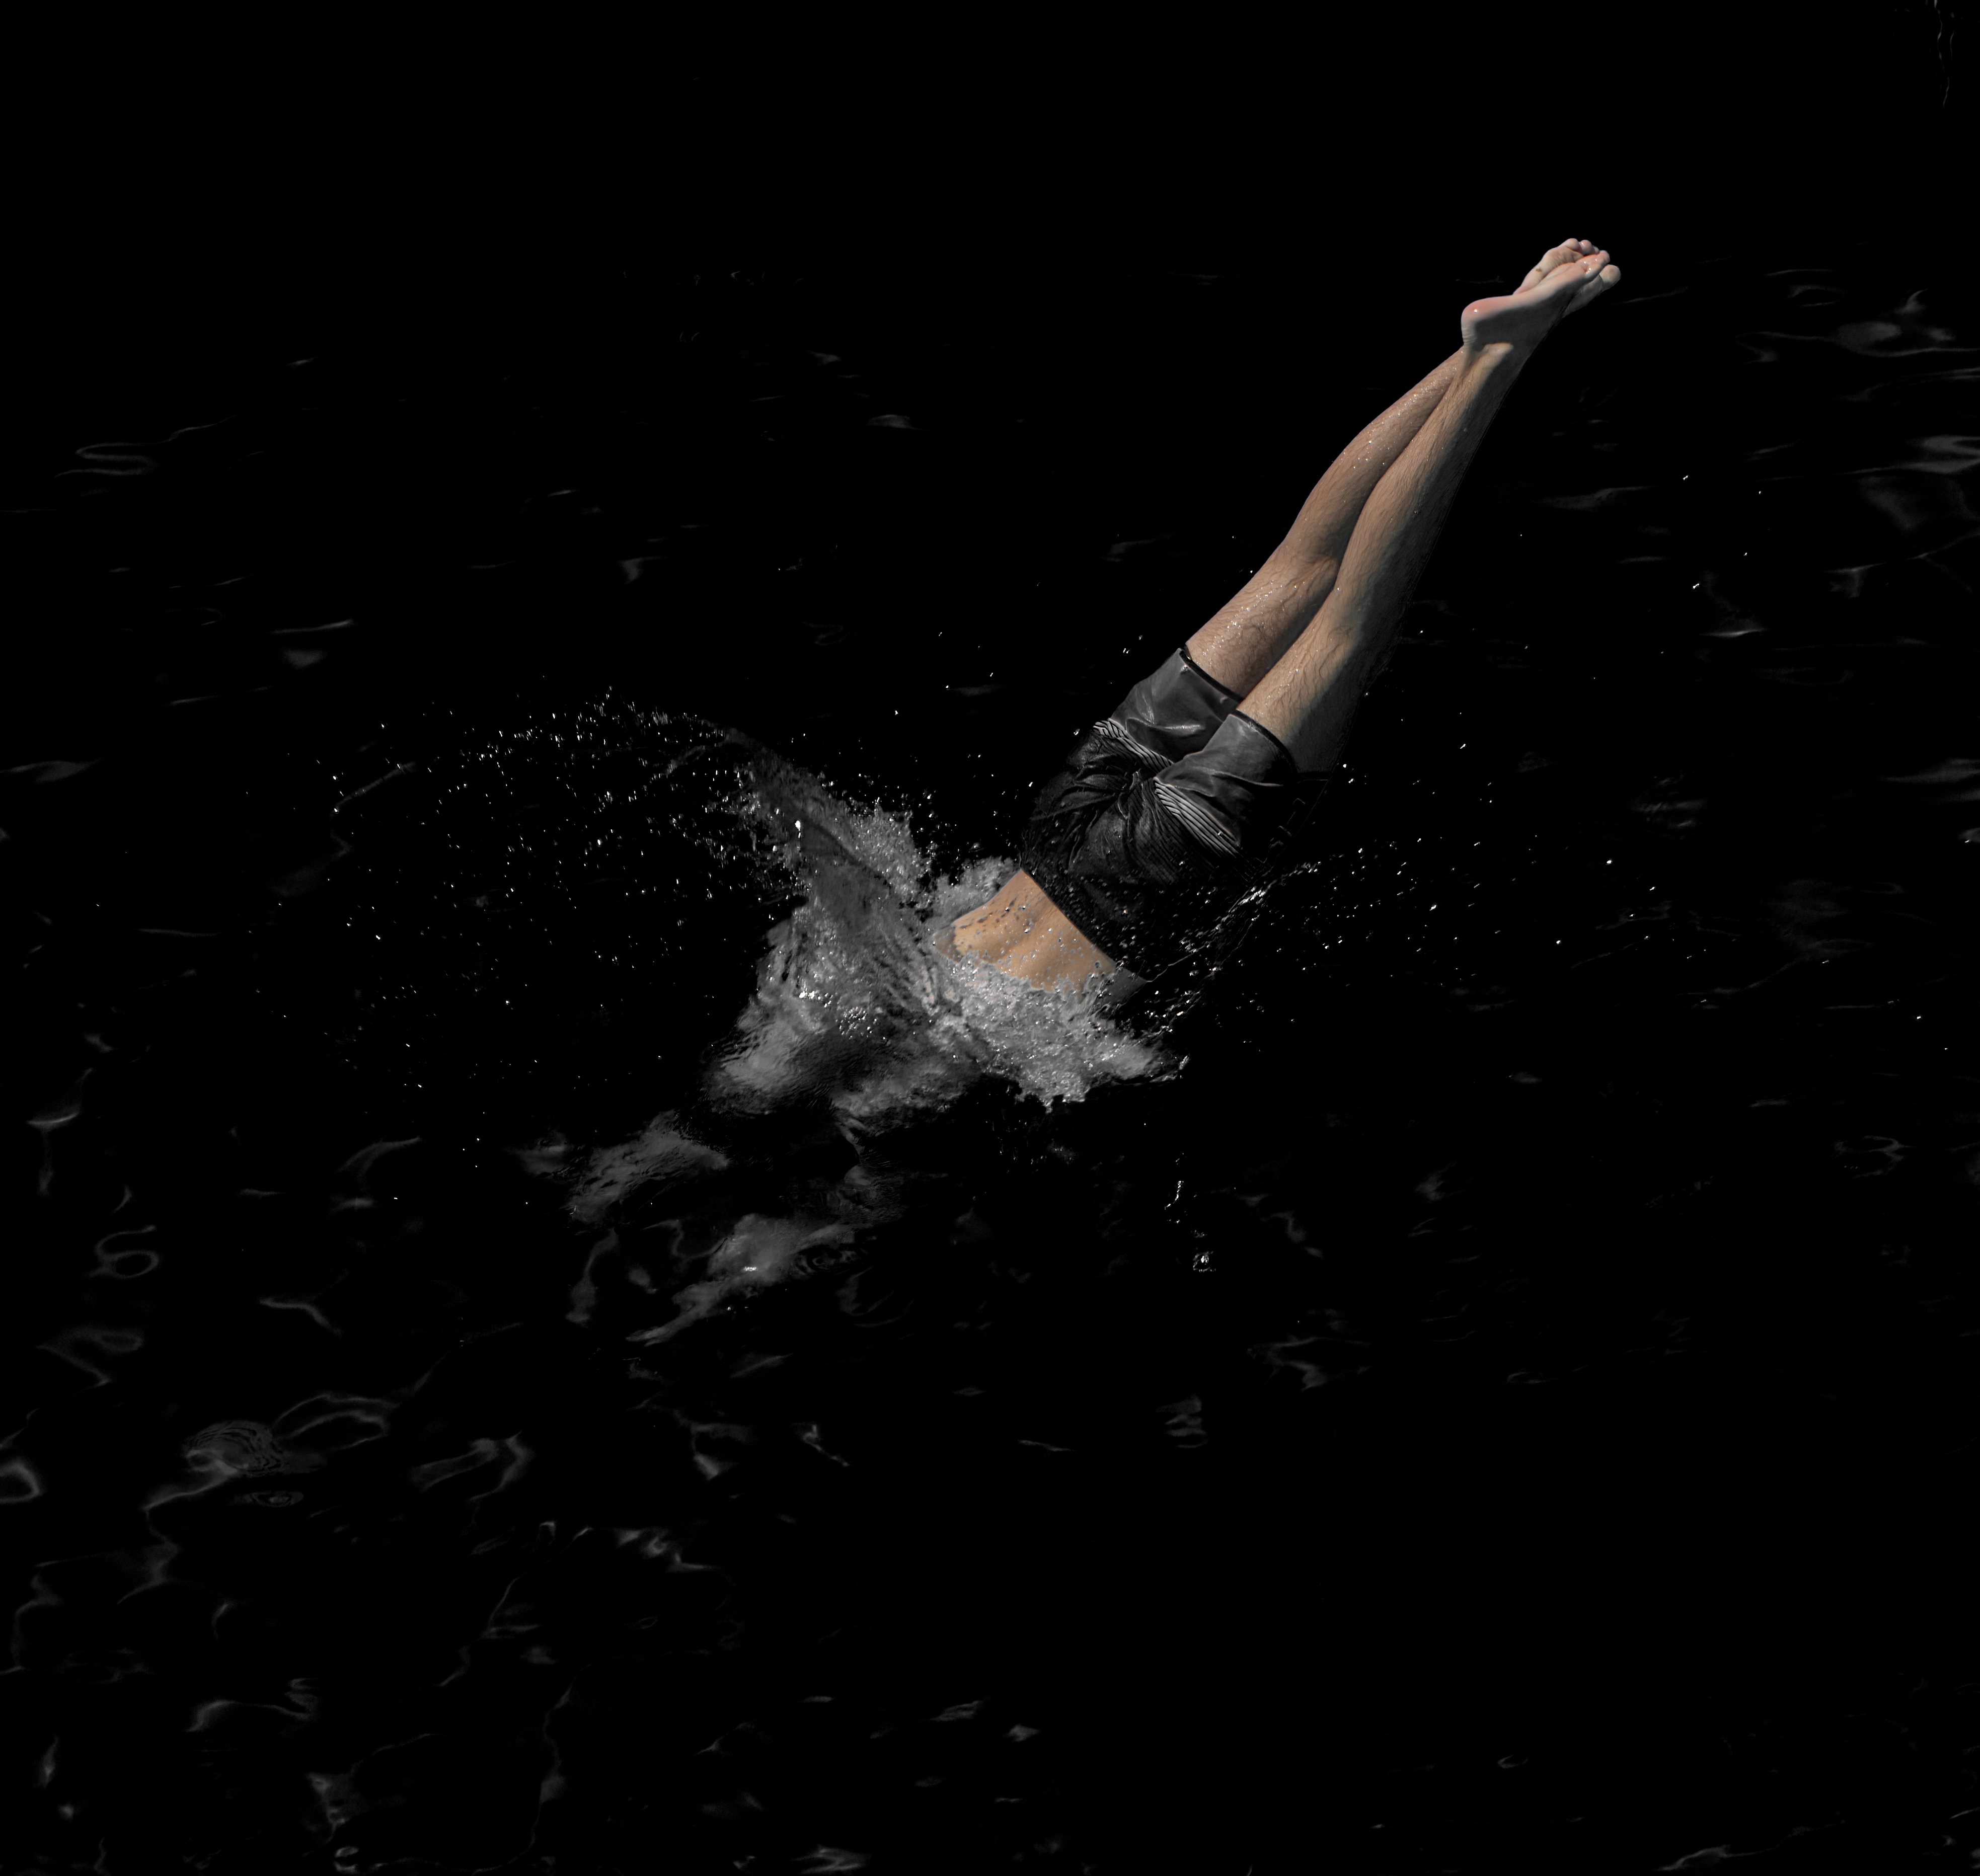
woman, water, flash photography, lake, human leg, thigh, swimwear, darkness, recreation, grass, monochrome photography, ocean, monochrome, elbow, wind wave, knee, fun